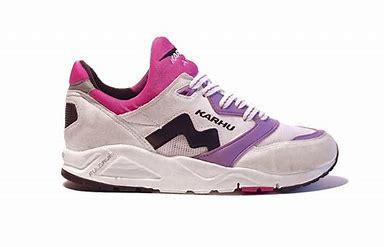
Brand: Karhu
Model: 100